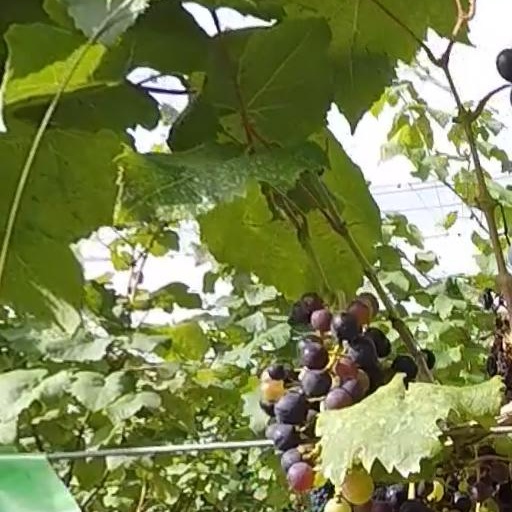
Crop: grape